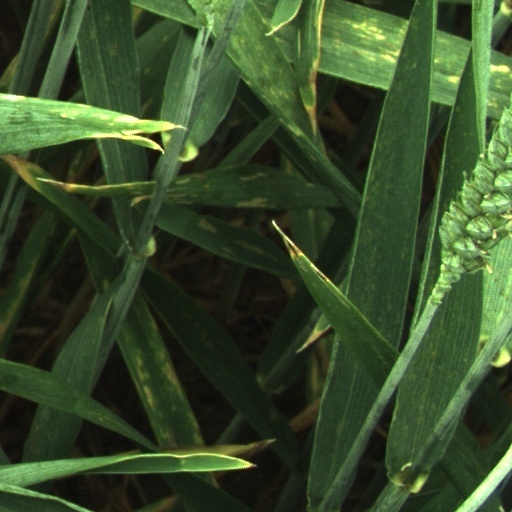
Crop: wheat